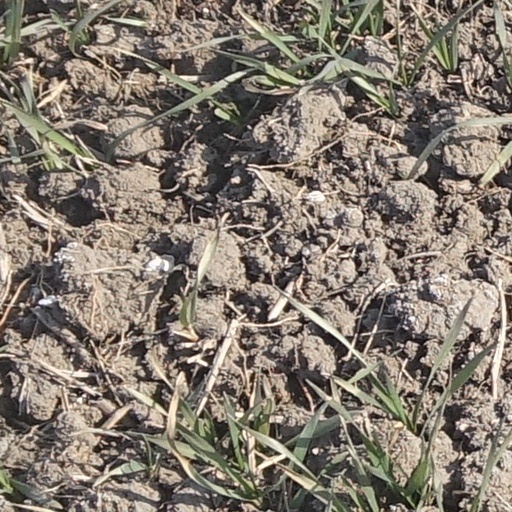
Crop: wheat